Binders full of women

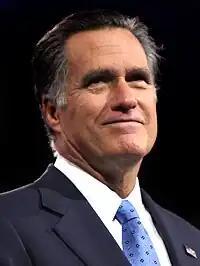
Mitt Romney, former Massachusetts governor and 2012 presidential nominee

"Binders full of women" is a phrase that was used by Mitt Romney on October 16, 2012, during the . Romney used the phrase in response to a question about pay equity, referring to ring binders with résumés of female job applicants submitted to him as governor of Massachusetts. The phrase was depicted by Romney's detractors and the Obama campaign as demeaning and insensitive toward women and was widely mocked. This prompted the phrase's use for political attacks on Romney's positions on "women's issues", as well as the development of an Internet meme.